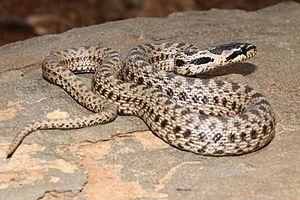
Elaphe sauromates est une espèce de serpents de la famille des Colubridae.